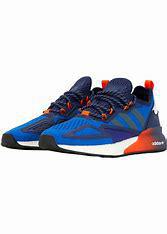
Brand: Adidas
Model: ZX 2K Boost